The Fairy's Dilemma

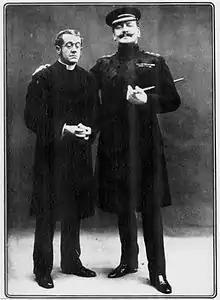
The Rev. Aloysius Parfitt and Sir Trevor Mauleverer

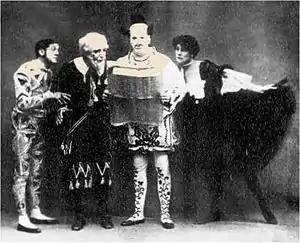
"The transformed quartette read of their doings in "The Times""

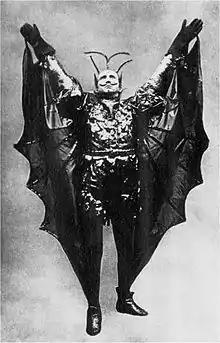
Jerrold Robertshaw as the Demon Alcohol

Gilbert had always been fascinated by pantomime, particularly the harlequinade that concluded every pantomime in the early and mid-Victorian era. When Gilbert was growing up, the harlequinade was an extremely popular part of the Christmas pantomimes that were produced at most of the major theatres in London. Gilbert admired the elegant dancing part of the Harlequin and in 1879 played this character in a pantomime that he co-authored, "The Forty Thieves". Many of Gilbert's Bab Ballads, stories and other works, especially in the 1860s, reflect his interest in the harlequinade and his ideas about the moral issues that it presented, particularly in connection with the cruel character of Clown.